Markéta Ringelová

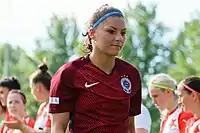
Ringelová in 2019

Markéta Ringelová (born 25 July 1989) is a Czech footballer who plays for Sparta Prague B in the Czech Women's Second League.